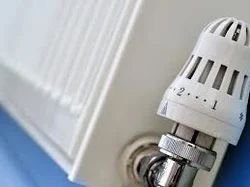
Label: Heating_Exchangers